Ataköy, Bakırköy

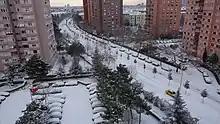
A view of Ataköy under snow.

Ataköy is a quarter of Bakırköy district in Istanbul Province, Turkey. It was developed as one of the first examples of satellite-city projects in Turkey.